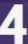
Number: 4